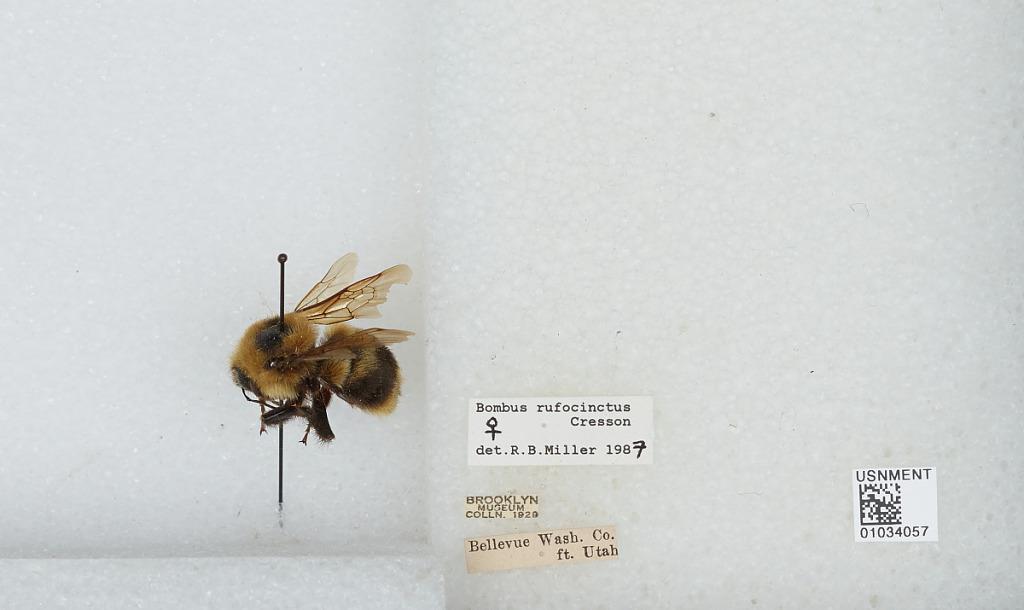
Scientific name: Bombus (Cullumanobombus) rufocinctus Cresson
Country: United States
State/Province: Utah
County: Washington
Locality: Bellevue
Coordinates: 37.3408, -113.274